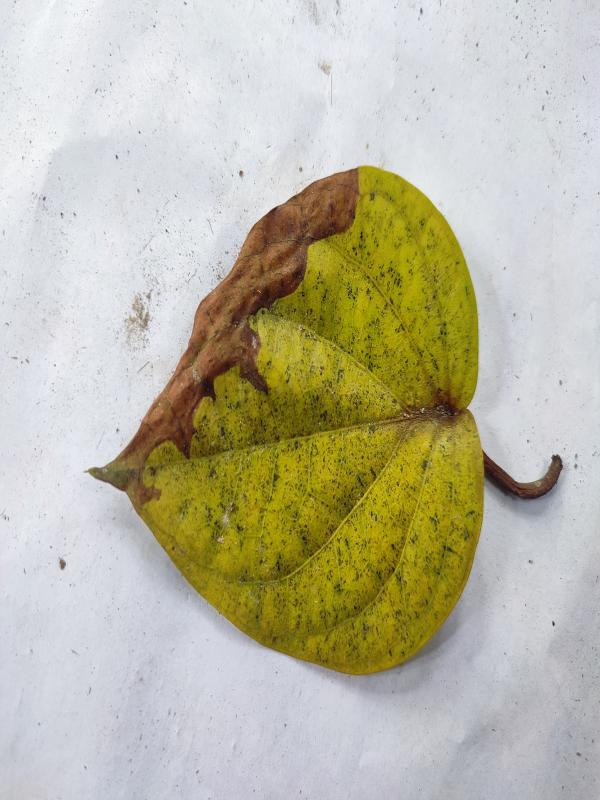
Label: Dried_Leaf